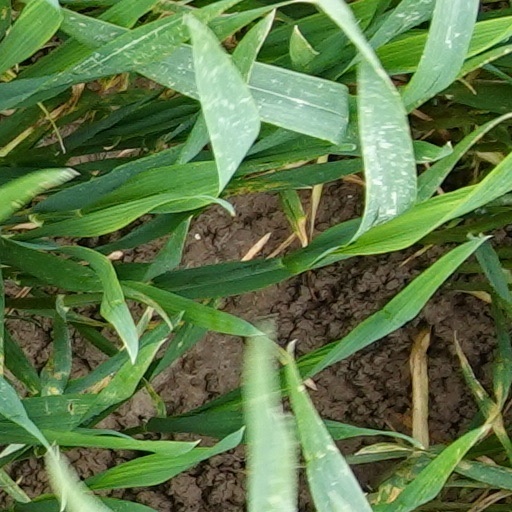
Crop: wheat